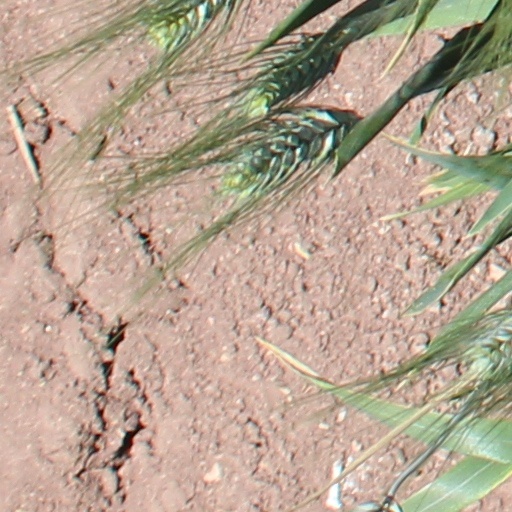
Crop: wheat